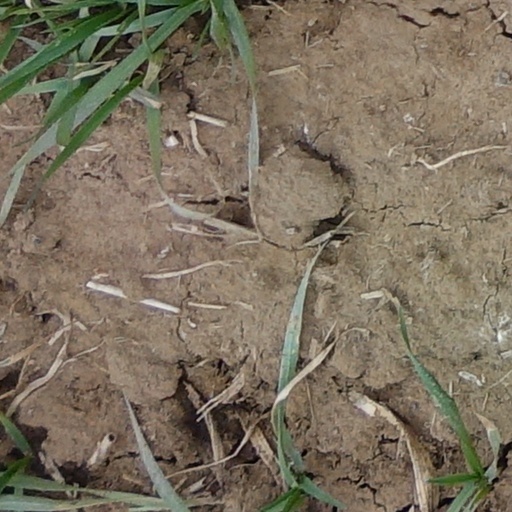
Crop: wheat